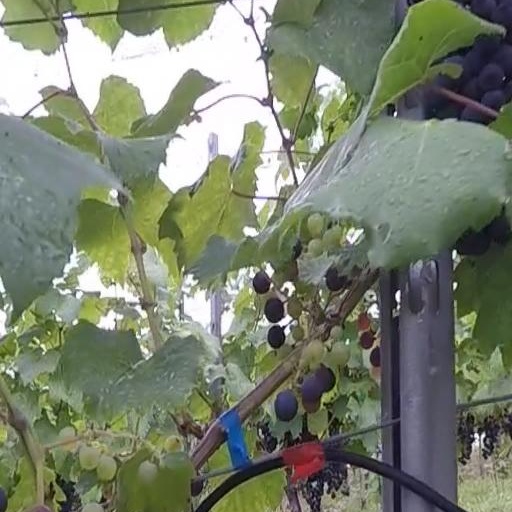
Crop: grape